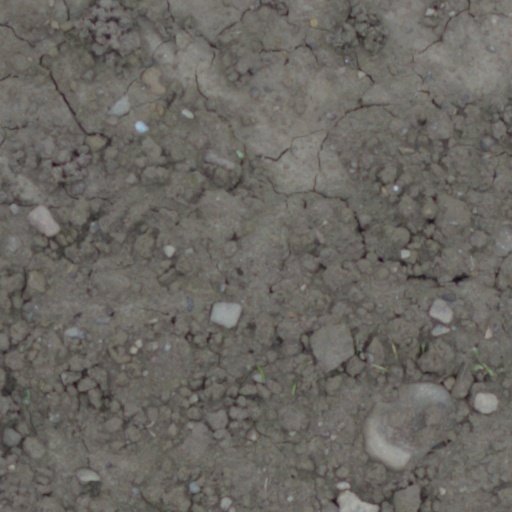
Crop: wheat